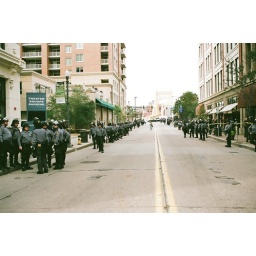
riot police await the marching protesters, 7th street bridge in the background